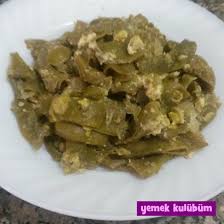
Yemek: taze_fasulye